George Miller Bligh

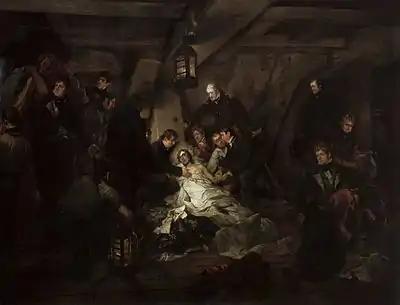
Devis's painting, with Bligh depicted in the far right, facing to the left and holding his side.

Bligh was present at Trafalgar as commander of "Victory"s forecastle, where he was wounded in the head and hit by a musket ball in the breast, becoming one of the high proportion of officers to be killed or wounded in the battle. "Victory"s signal Lieutenant John Pasco was also wounded in the battle, while Lieutenant William Ram was killed. Bligh was carried below to be seen by the surgeon William Beatty. He was in the cockpit during the last hours of the mortally wounded Nelson's life, and was depicted in Arthur William Devis's painting "The Death of Nelson, 21 October 1805". Bligh is depicted apparently dazed from a head wound, and with his left hand over the wound in his side. Bligh survived the battle and recovered in time to be present at Nelson's funeral. He was in a mourning coach on the morning of 8 January, along with Captain Henry William Bayntun, who had commanded at Trafalgar, and Captain Thomas Hardy, of the "Victory", as well as fellow "Victory" lieutenant Andrew King. Bligh was promoted to commander on 25 January 1806, in the rewards bestowed to those who had fought at Trafalgar. He was appointed to command the sloop and despatched to escort a convoy from Falmouth to the Mediterranean.